Byzantine enamel

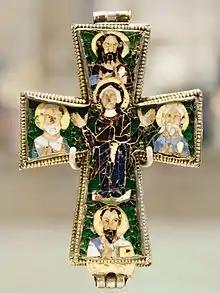
Beresford Hope Cross - circa 9th century

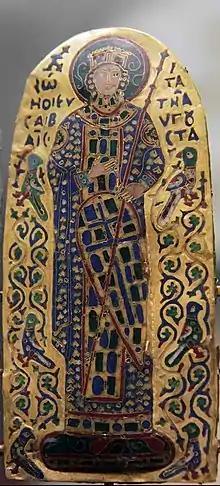
Byzantine enamel of Empress Zoë from Monomachus crown - early 11th century

The craft of cloisonné enameling is a metal and glass-working tradition practiced in the Byzantine Empire from the 6th to the 12th century AD. The Byzantines perfected an intricate form of vitreous enameling, allowing the illustration of small, detailed, iconographic portraits.